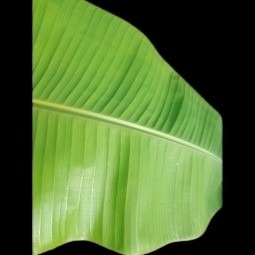
Label: Sulphur